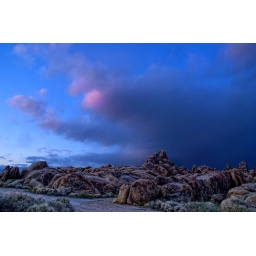
A pink sunset over the rock piles of the Alabama Hills.